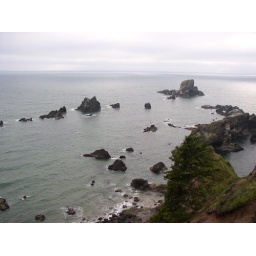
Cool rock formations appear to be all that are left standing against the Pacific.